Capo di Ponte

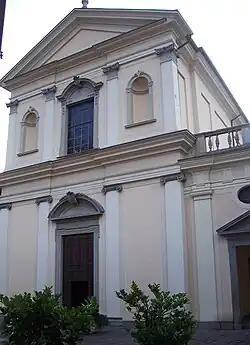
Parish church of St Martin

There are a number of rock art sites in this part of Val Camonica